Charles-Marie de Braconnier

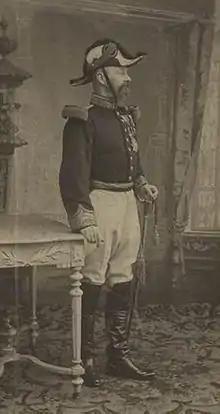
General Charles-Marie (de) Braconnier in 1911

General Charles-Marie de Braconnier, or Carlos Braconnier (28 June 1849 – 13 March 1917) was a Belgian soldier who participated in the expeditions led by Henry Morton Stanley and was the founder and first commander of the station of Léopoldville.